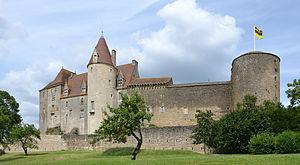
Château de Châteauneuf , Côte-d'Or, Bourgogne, France
La Vandenesse est une rivière française qui coule dans le département de la Côte-d'Or, en région Bourgogne-Franche-Comté, et un affluent de l'Ouche en rive gauche, donc un sous-affluent du Rhône par la Saône.